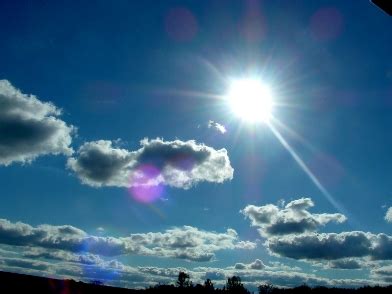
Weather: sun or clear